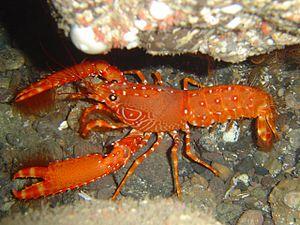
Enoplometopus est un genre de crustacés de l'ordre des décapodes, le seul accepté de la famille des Enoplometopidae, et de la super-famille des Enoplometopoidea.
Les Astacidea ou Astacoures constituent un infra-ordre de crustacés décapodes marins, créé par Pierre André Latreille en 1802. Il comprend les crustacés allongés possédant une puissante paire de pinces : homards, langoustines et écrevisses.